The Blood of Wolves

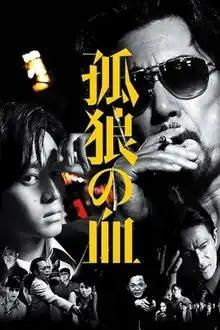
Film poster

is a 2018 Japanese crime yakuza film directed by Kazuya Shiraishi, starring Koji Yakusho and Tori Matsuzaka. The 2021 film "Last of The Wolves" was released as a sequel to this film.